Military police

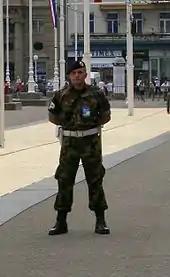
Croatian MP in uniform

In Thailand, each branch of the armed forces has its own military police force. The Royal Thai Navy has the Naval Military Police, the Royal Thai Army has the Army Military Police, and the Royal Thai Air Force has the Air Force Military Police.